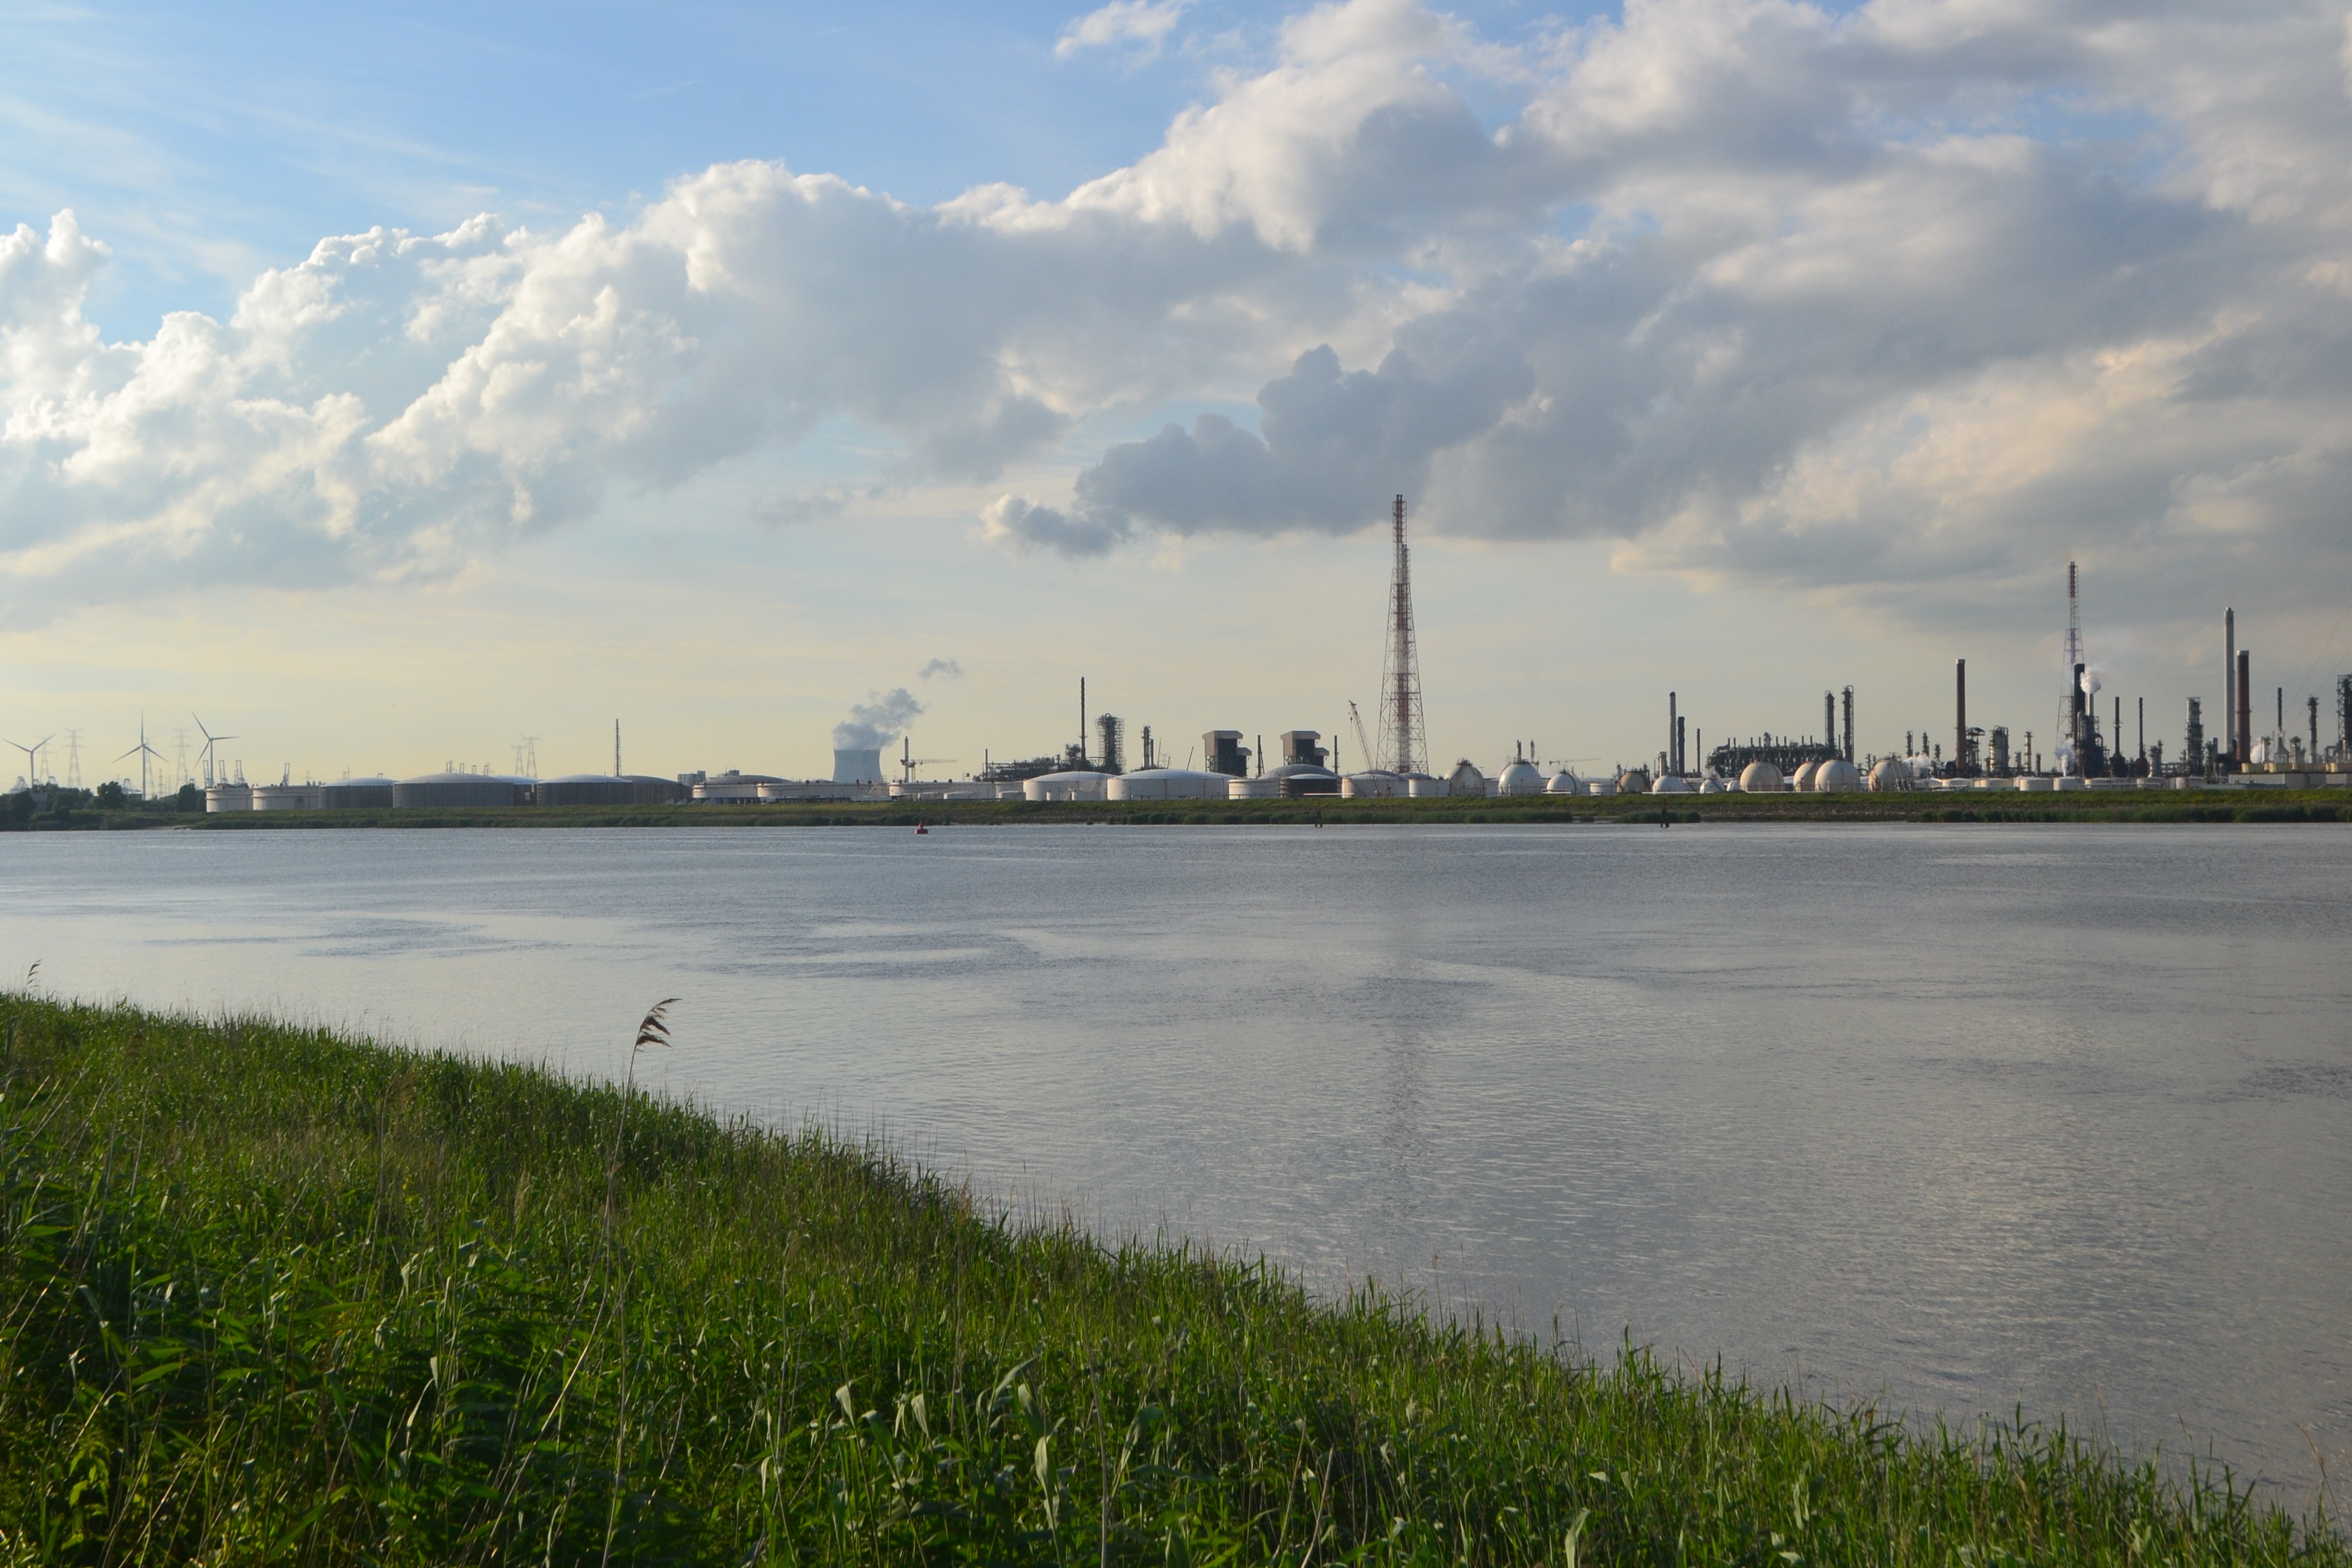
landscape, sea, coast, water, horizon, marsh, dock, cloud, sky, bridge, skyline, morning, shore, city, river, cityscape, dusk, reflection, heaven, vehicle, bay, harbor, industrial, factory, marina, reservoir, waterway, belgium, clouds, wetland, antwerp, estuary, schelde, atmospheric phenomenon, human settlement